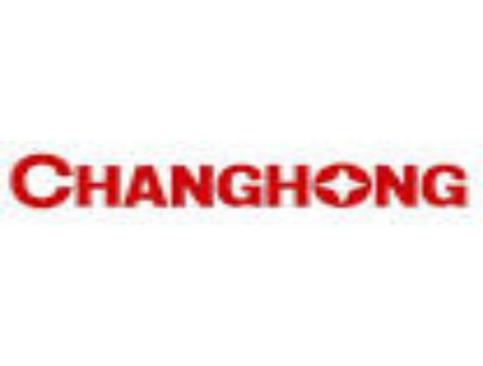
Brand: changhong
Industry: Electronic